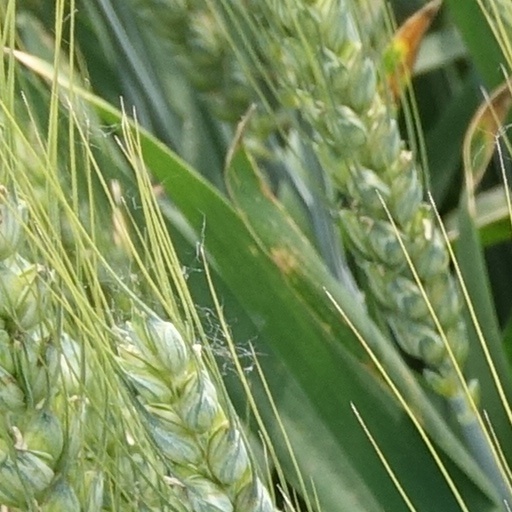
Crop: wheat